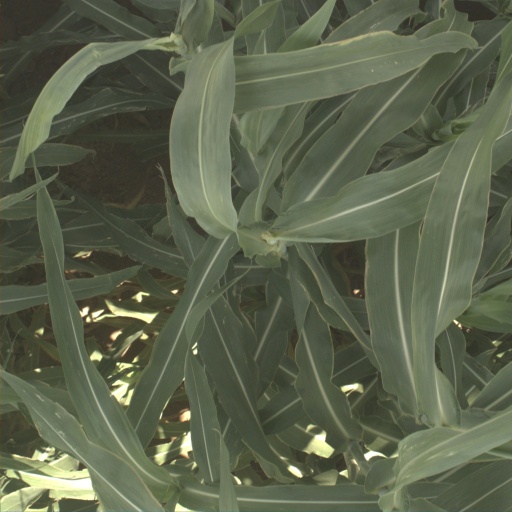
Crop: sorghum